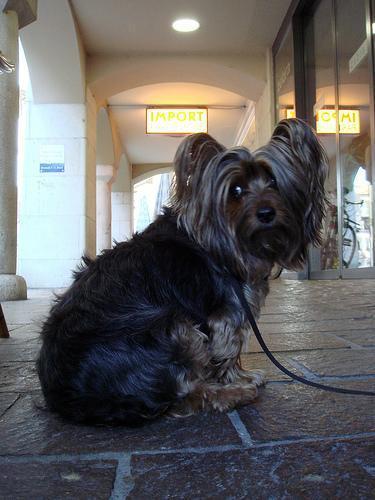
silky_terrier